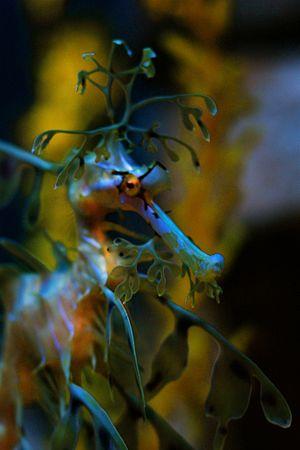
Détail de la tête.
L'hippocampe feuille ou dragon de mer feuillu est une espèce de poissons marins apparentée à l'hippocampe, originaire du sud des côtes australiennes où il est protégé. C'est le seul représentant du genre Phycodurus.